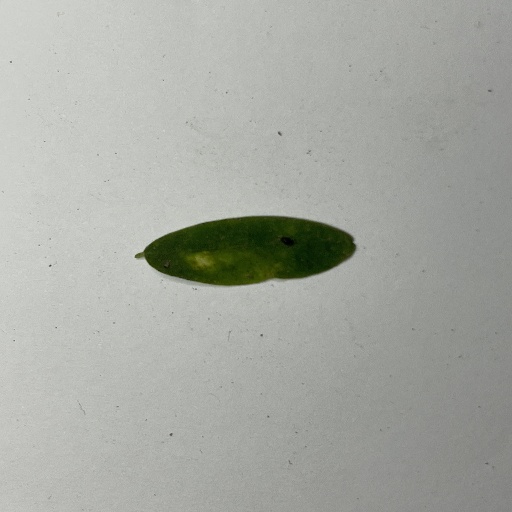
Species: Sojina
Leaf condition: Bacterial Spot